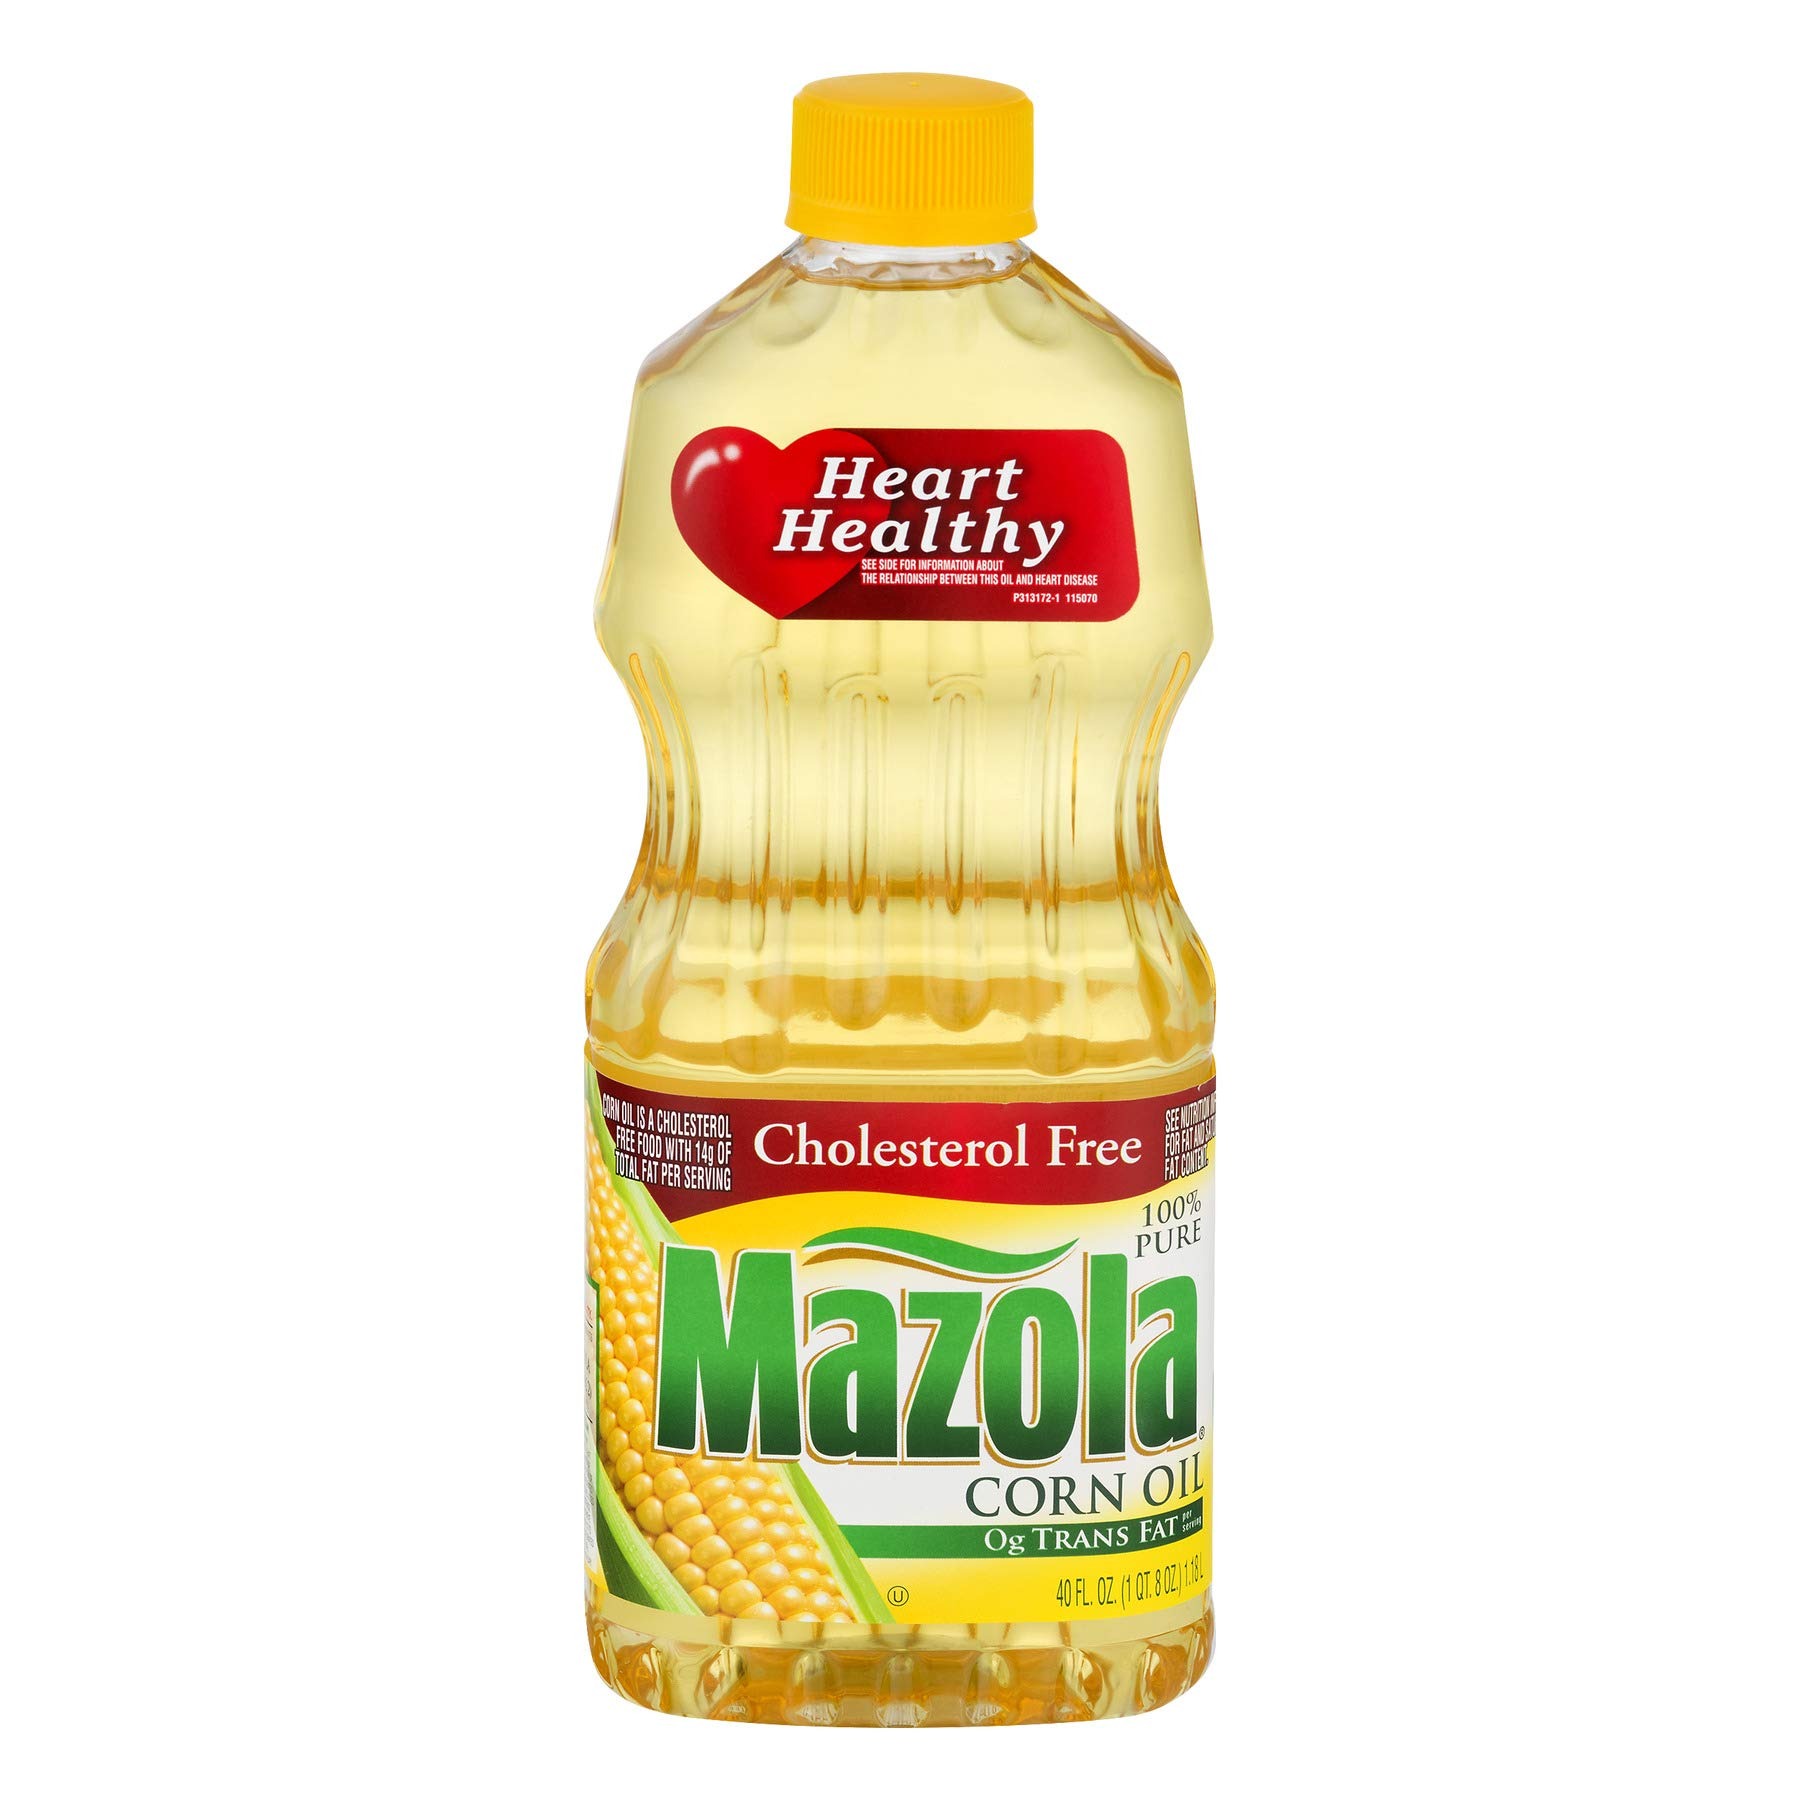
Item Name: Mazola Oil Corn & Canola, 40 OZ (Pack of 12)
Bullet Point 1: Mazola Oil Corn & Canola
Bullet Point 2: 40 OZ (Pack of 12)
Product Description: 76172098749, MAZOLA CORN COOKING OIL 40oz, Size -40oz, Weight -40, st14929* 12 pcs
Value: 12.0
Unit: Count

Price: 120.78